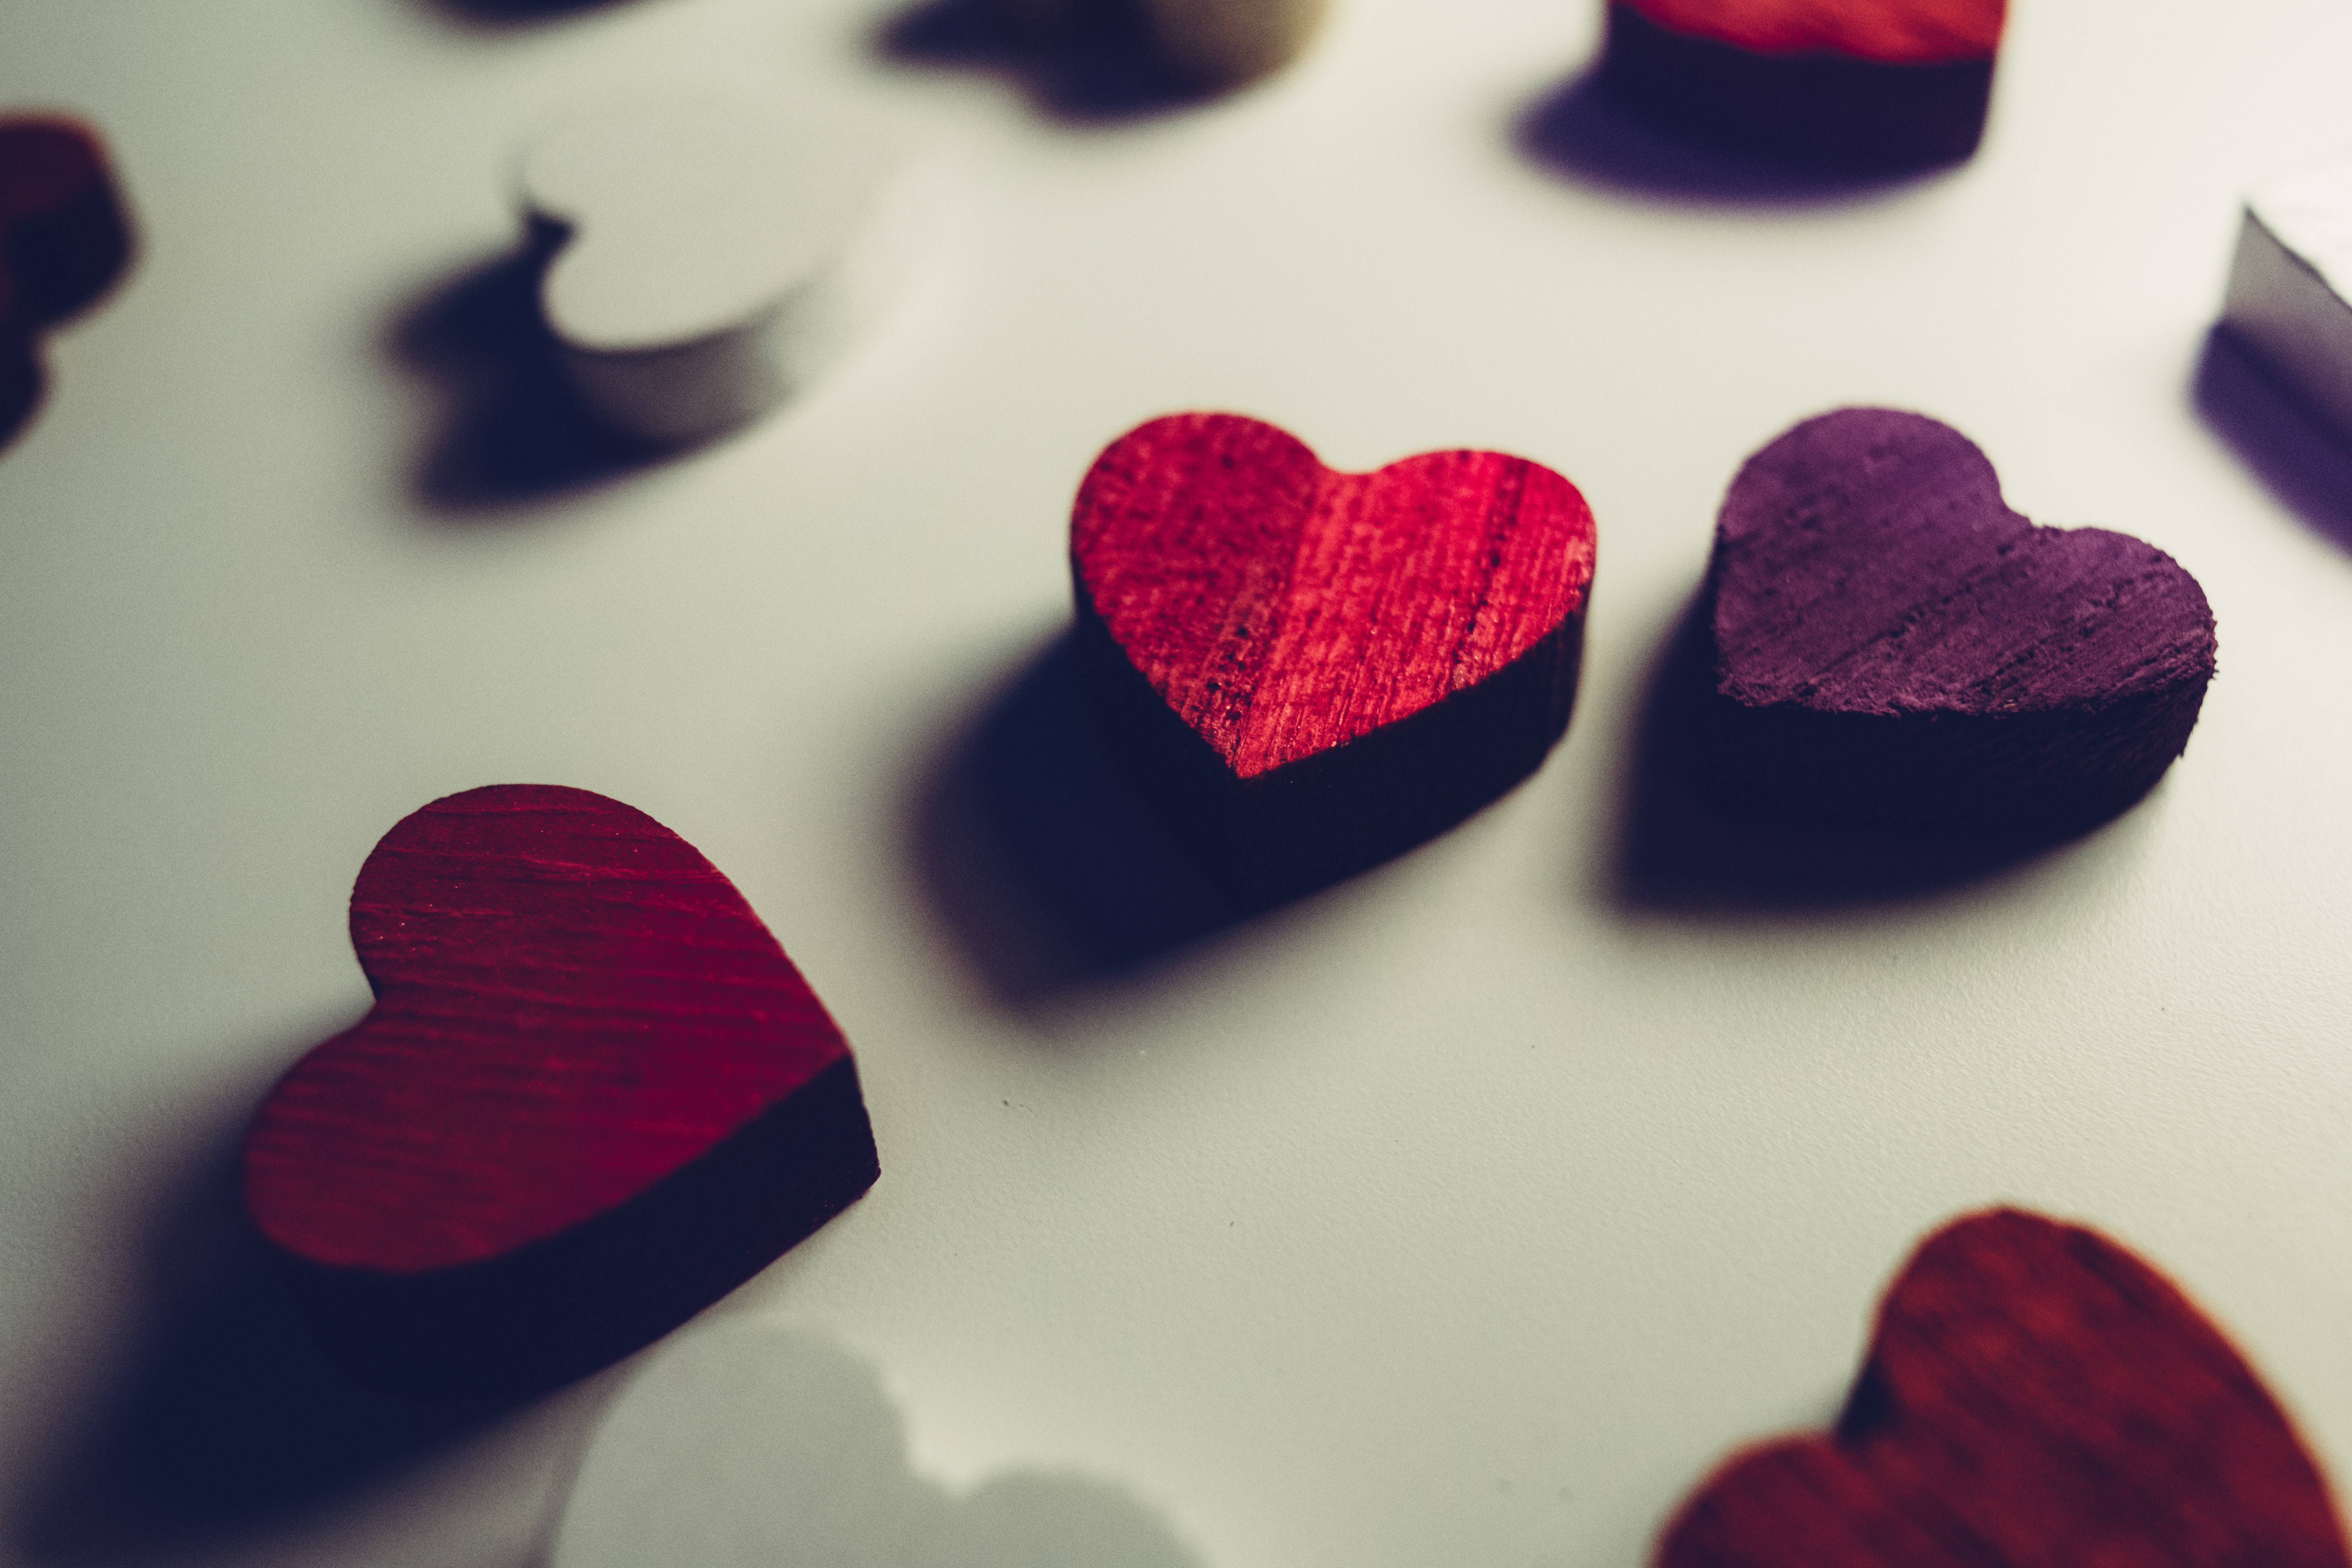
heart, red, purple, pink, valentine's day, love